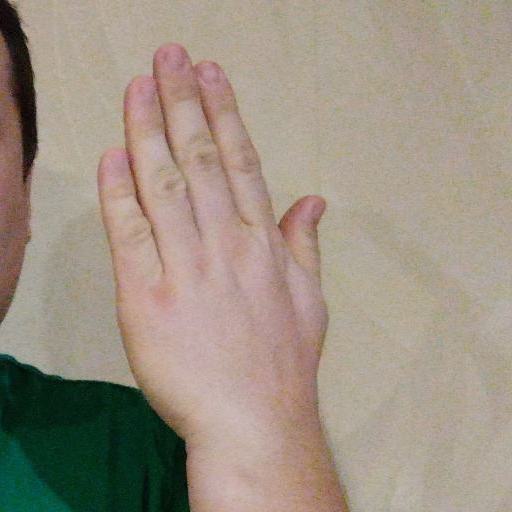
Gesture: stop_inverted